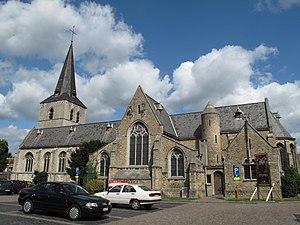
Cette page regroupe l'ensemble des monuments classés de la ville belge de Nijlen.